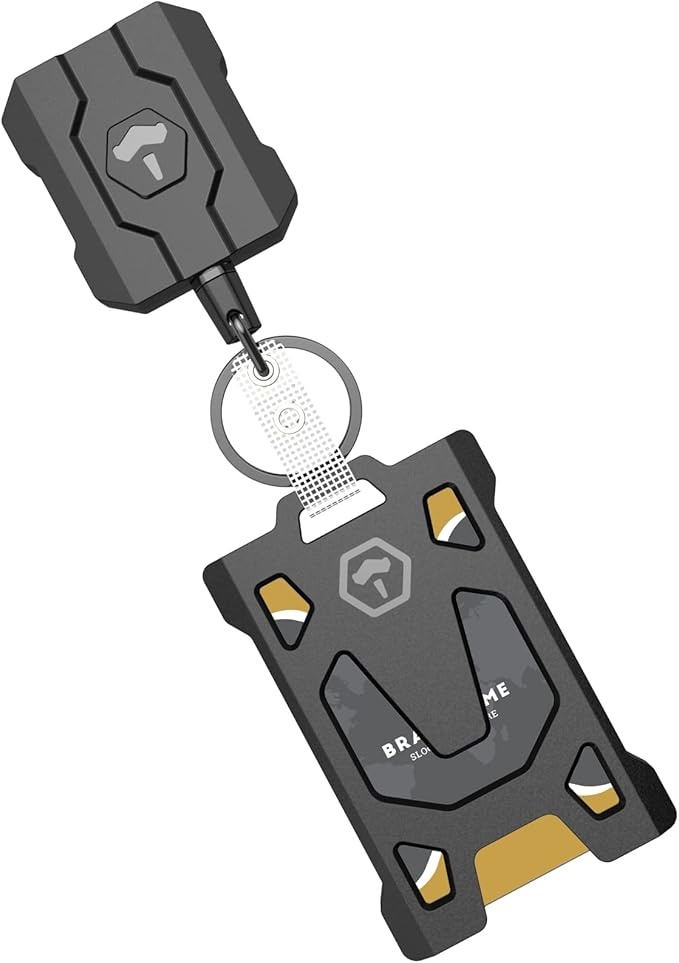
Retractable Keychain Badge Holder with Belt Clip, Heavy Duty Carabiner ID Badge Clip Reel, 31.5” Steel Retractable Cord, 10 oz Rebound，Black-1 Pack (with 1 Badge Clip)
About This 【DURABLE DESIGN】Our 2pcs set consists of retractable keychain and badge holder and the main material is ABS durable and stylish 【TOUGH CARD PROTECTOR】The durable PC material ID Card Holder give your badges full protection. Each of our badge wallets has a large space that can store up to 5 cards or cash. No loss of your card, and easy access when you need it 【UPGRAD STEEL ROPE】Afraid of pulling broken? This badge holder retractable clip steel rope is 31.5 inches, which is longer than ordinary models, and can withstand up to 10 ounces of tension badge reel proven to last more than 110,000 pulls, that exceeds the similar market all product 【HEAVTY DUTY REEL】Our retractable badge reel holds up under the toughest conditions and conveniently attach to your belt or pants. It's the perfect organizational tool for office environments, commercial & industrial job sites, contracting projects and organizing personnel for large events 【BUY WITH CONFIDENCE】Each badge holder is strictly tested before shipment. The product is after-sales servicefor a year against defect. If you have any problems about the products, please feel free to contact us, and we will make things right within 24 hours Overview Brand : VYNCS Color : Black-1 Pack (With 1 Badge Clip) Material : Acrylonitrile Butadiene Styrene (ABS) Number of Items : 2 Closure Type : Clip
Brand: VYNCS
Category: Apparel & Accessories > Handbags, Wallets & Cases > Badge & Pass Holders